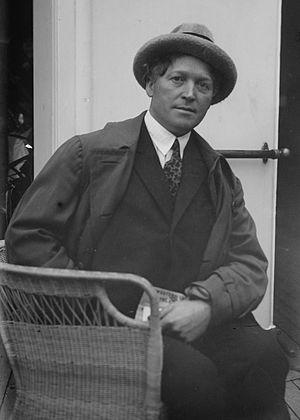
Werner Krauss, né à Gestungshausen près de Cobourg en Bavière le 23 juin 1884 et mort à Vienne en Autriche le 20 octobre 1959, est un acteur allemand. Artiste d'un talent exceptionnel, il a été un homme très controversé en raison de ses les attitudes antisémites et de sa proximité avec le régime nazi. De 1954 à sa mort, il est le dépositaire de l'anneau de Iffland.